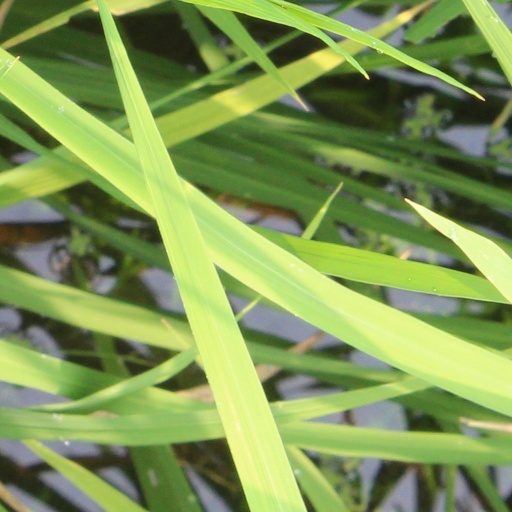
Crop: rice